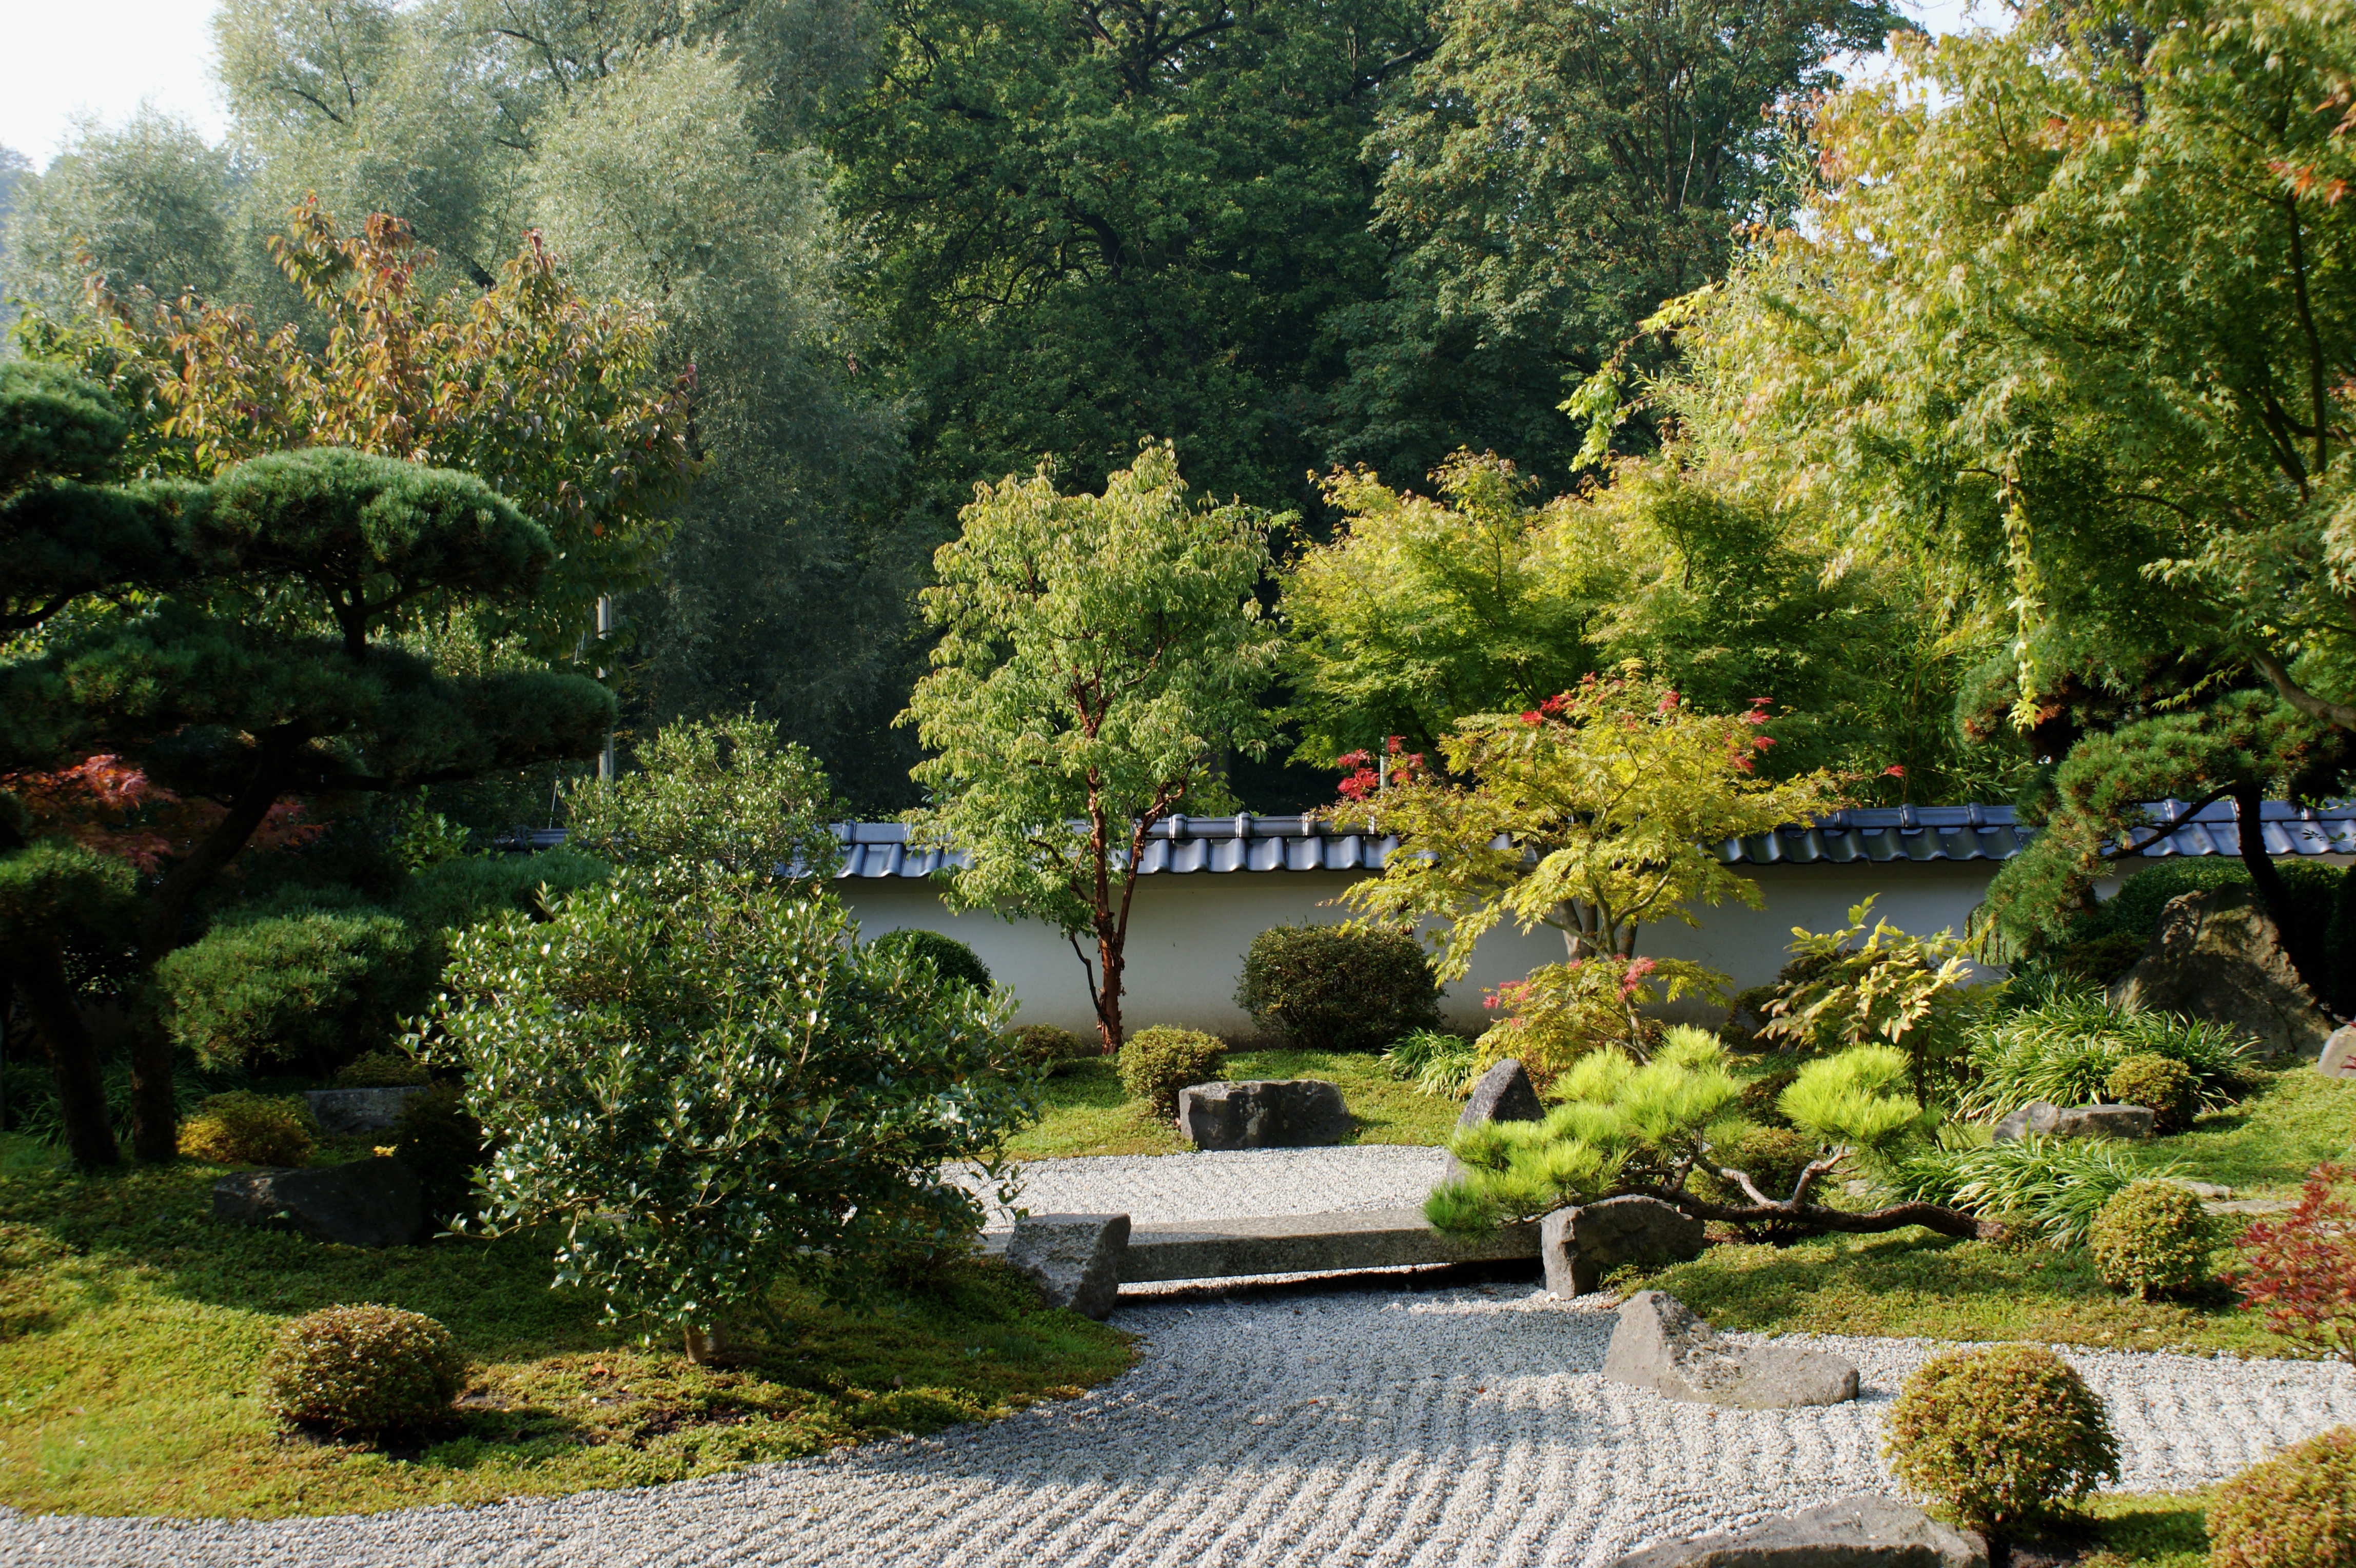
landscape, tree, nature, plant, lawn, flower, green, autumn, backyard, botany, garden, trees, landscaping, shrub, botanical garden, estate, yard, landscape architect